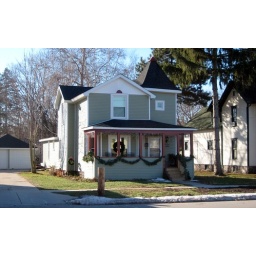
A rather plain house with a tower in Grand Ledge, Michigan